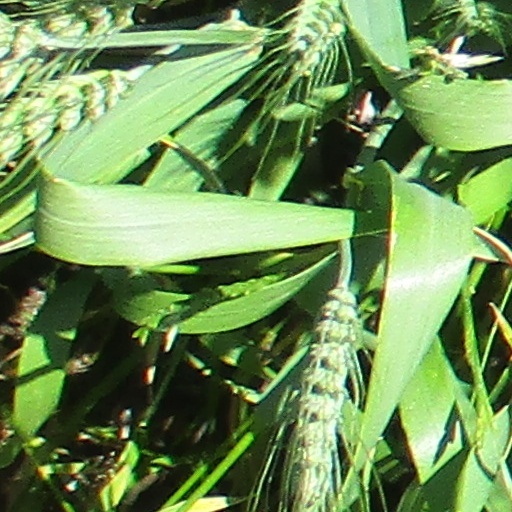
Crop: wheat